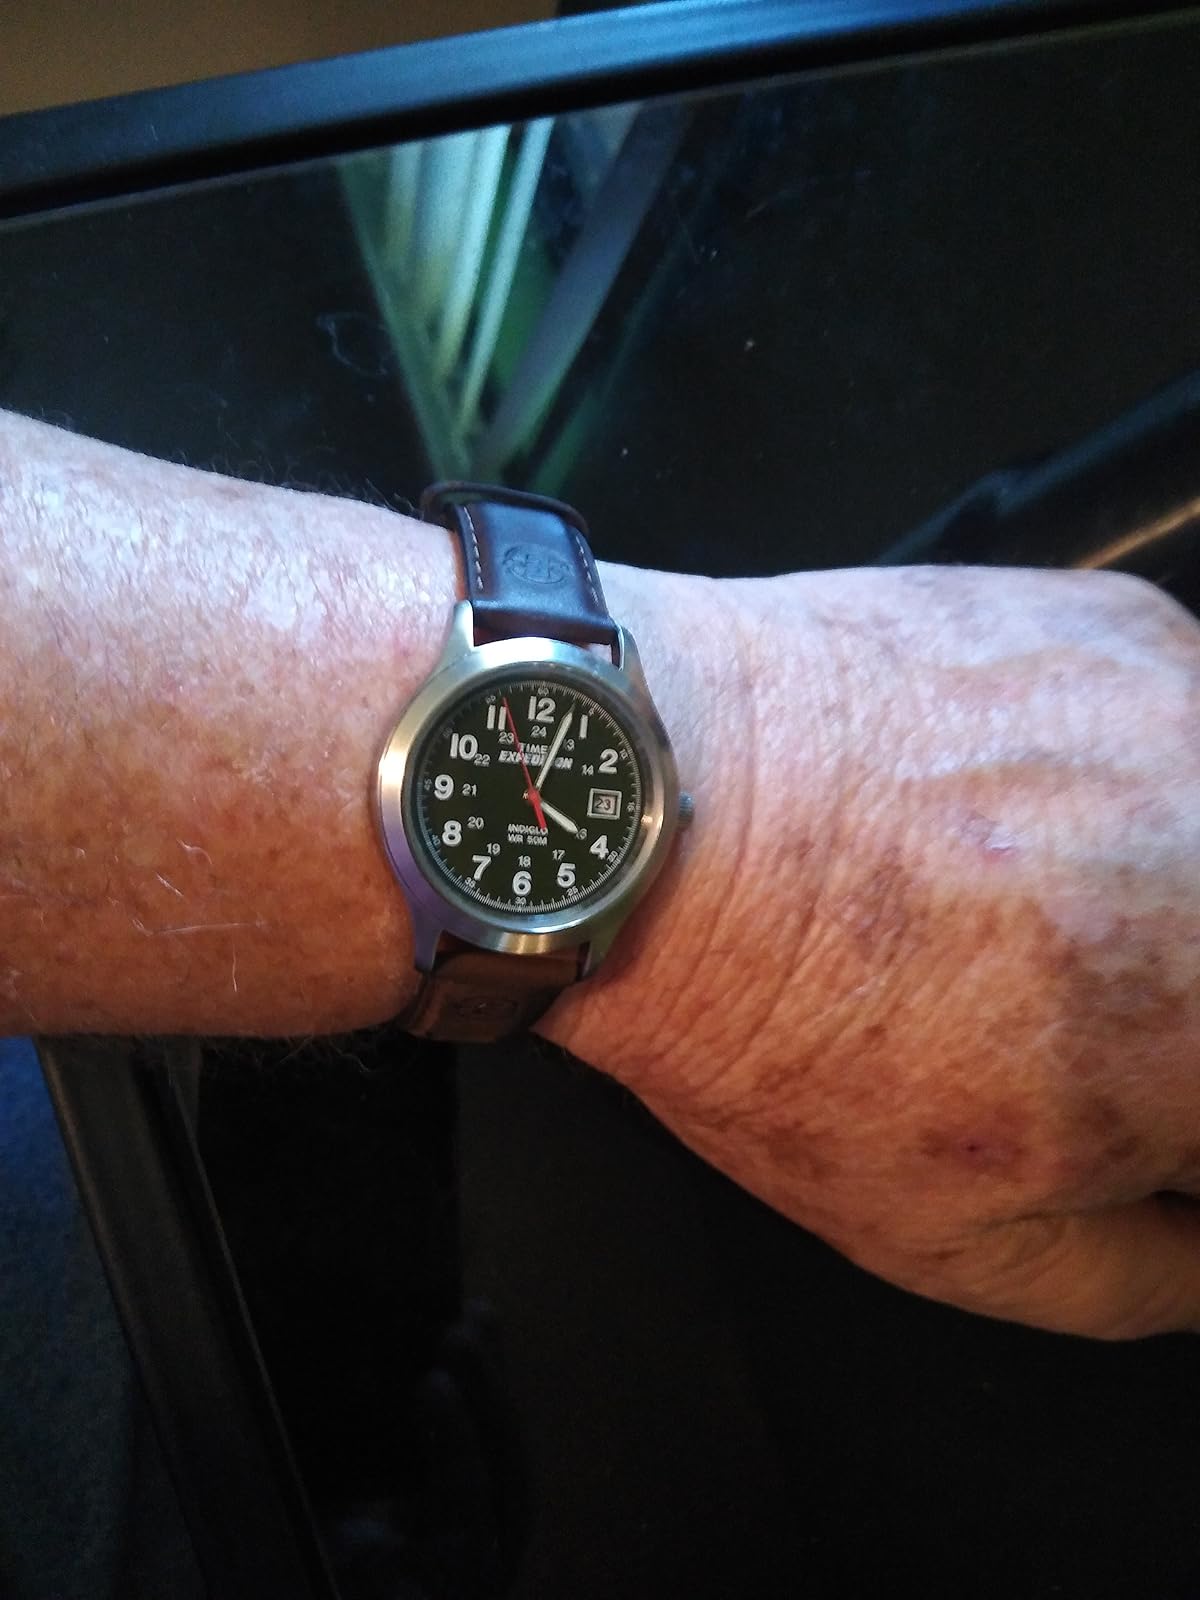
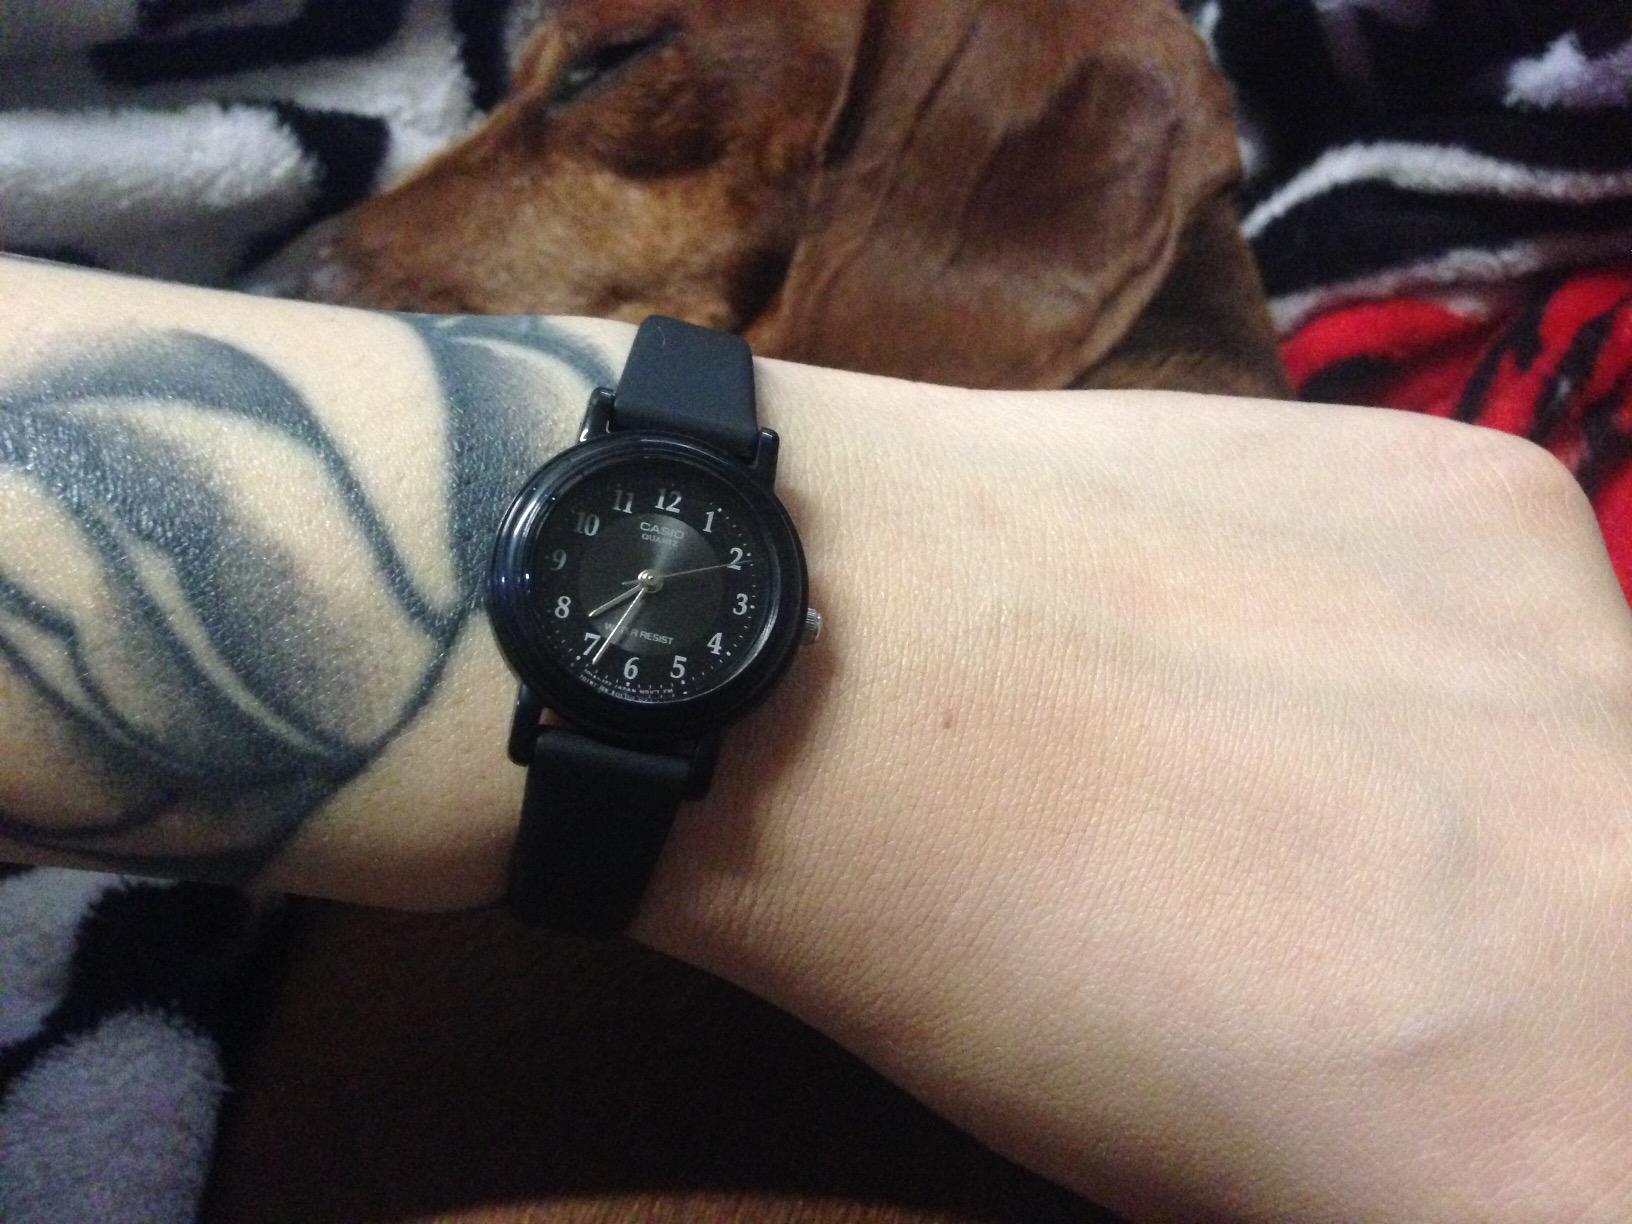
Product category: accessories_watch
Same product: no